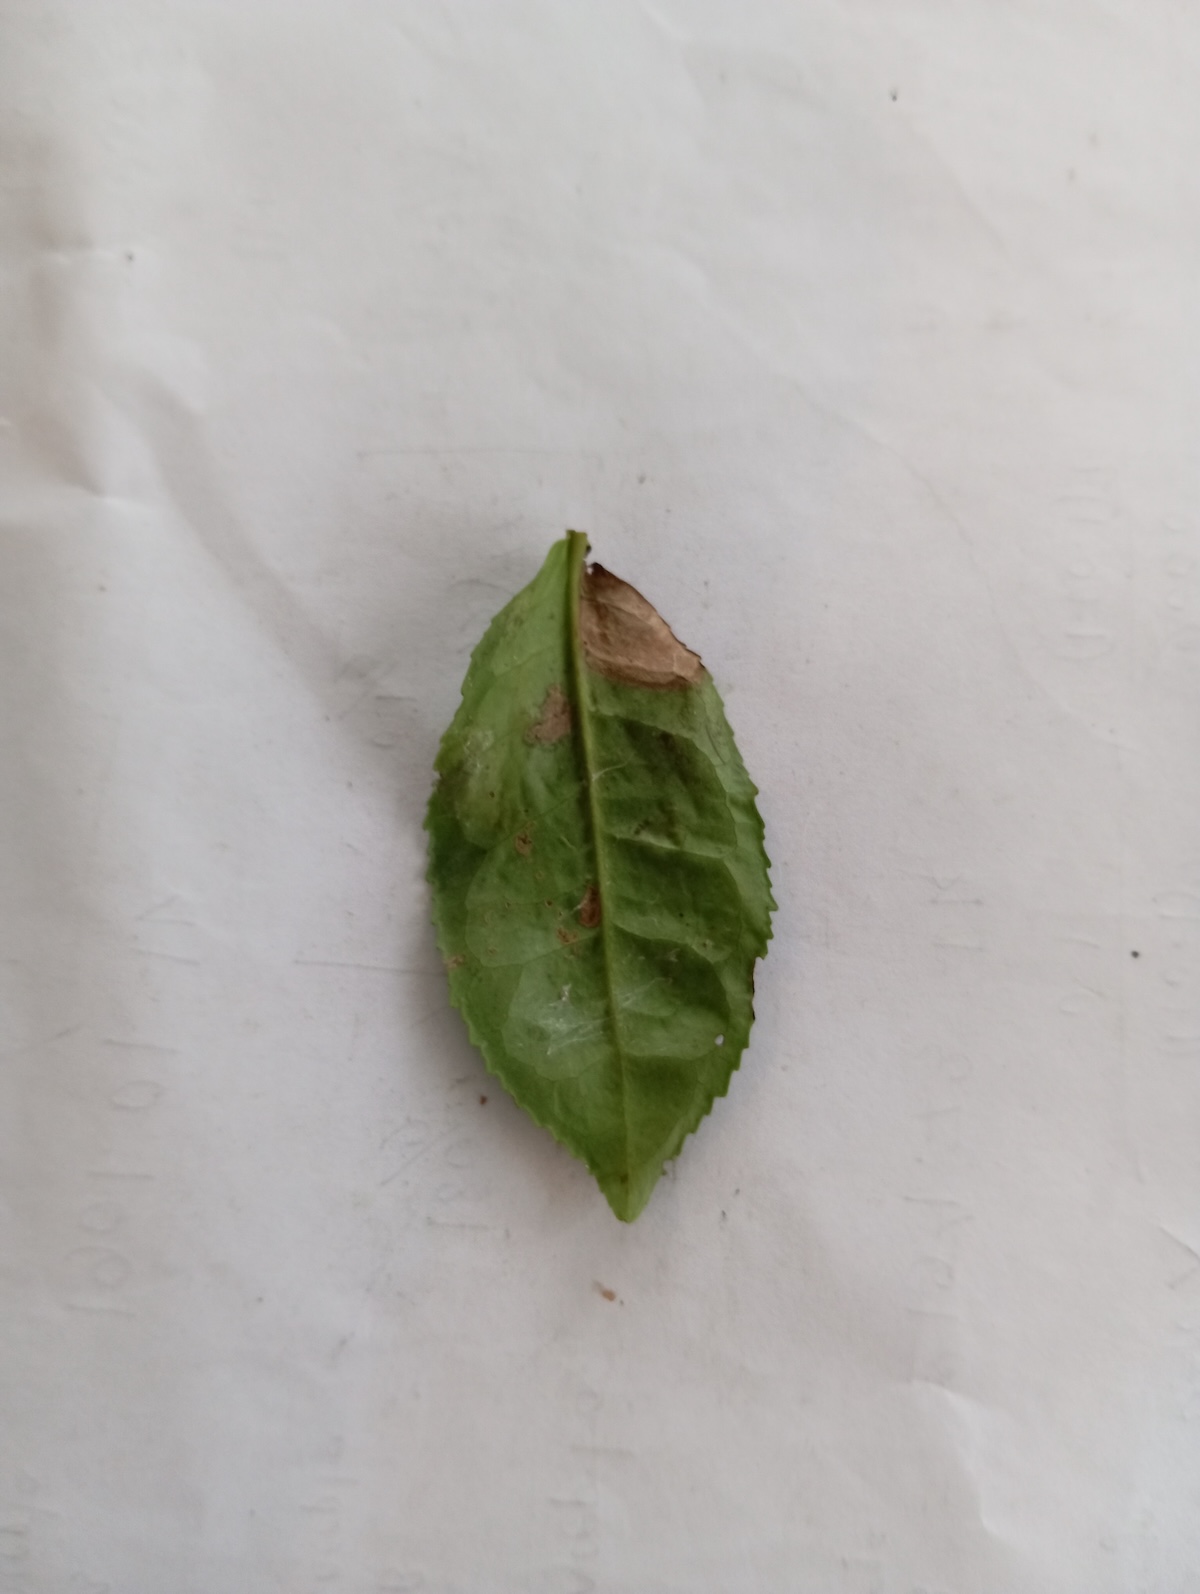
Label: Gray Blight